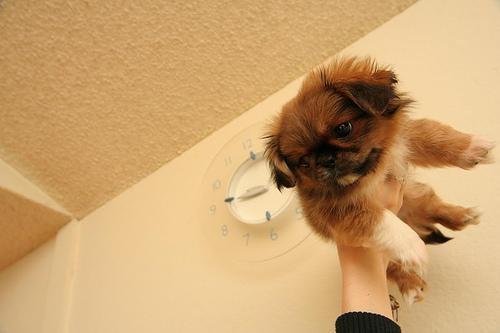
Pekinese